Loren Towle Estate

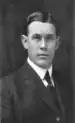
Loren D. Towle (1874–1923)

The estate's construction began in 1920 for real estate executive Loren D. Towle as a 35-room, Gothic-style English Revival mansion with formal gardens, terraces, tennis courts, and garage. Design of the estate buildings was by Arthur W. Bowditch, and landscaping design was provided by the Olmsted Brothers firm. Towle died in 1923, before the mansion was completed. In December 1925 it became home to the Newton Country Day School, and in 1990 it was added to the National Register of Historic Places.